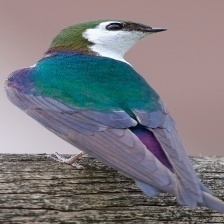
Species: VIOLET GREEN SWALLOW
Scientific name: TACHYCINETA THALASSINA